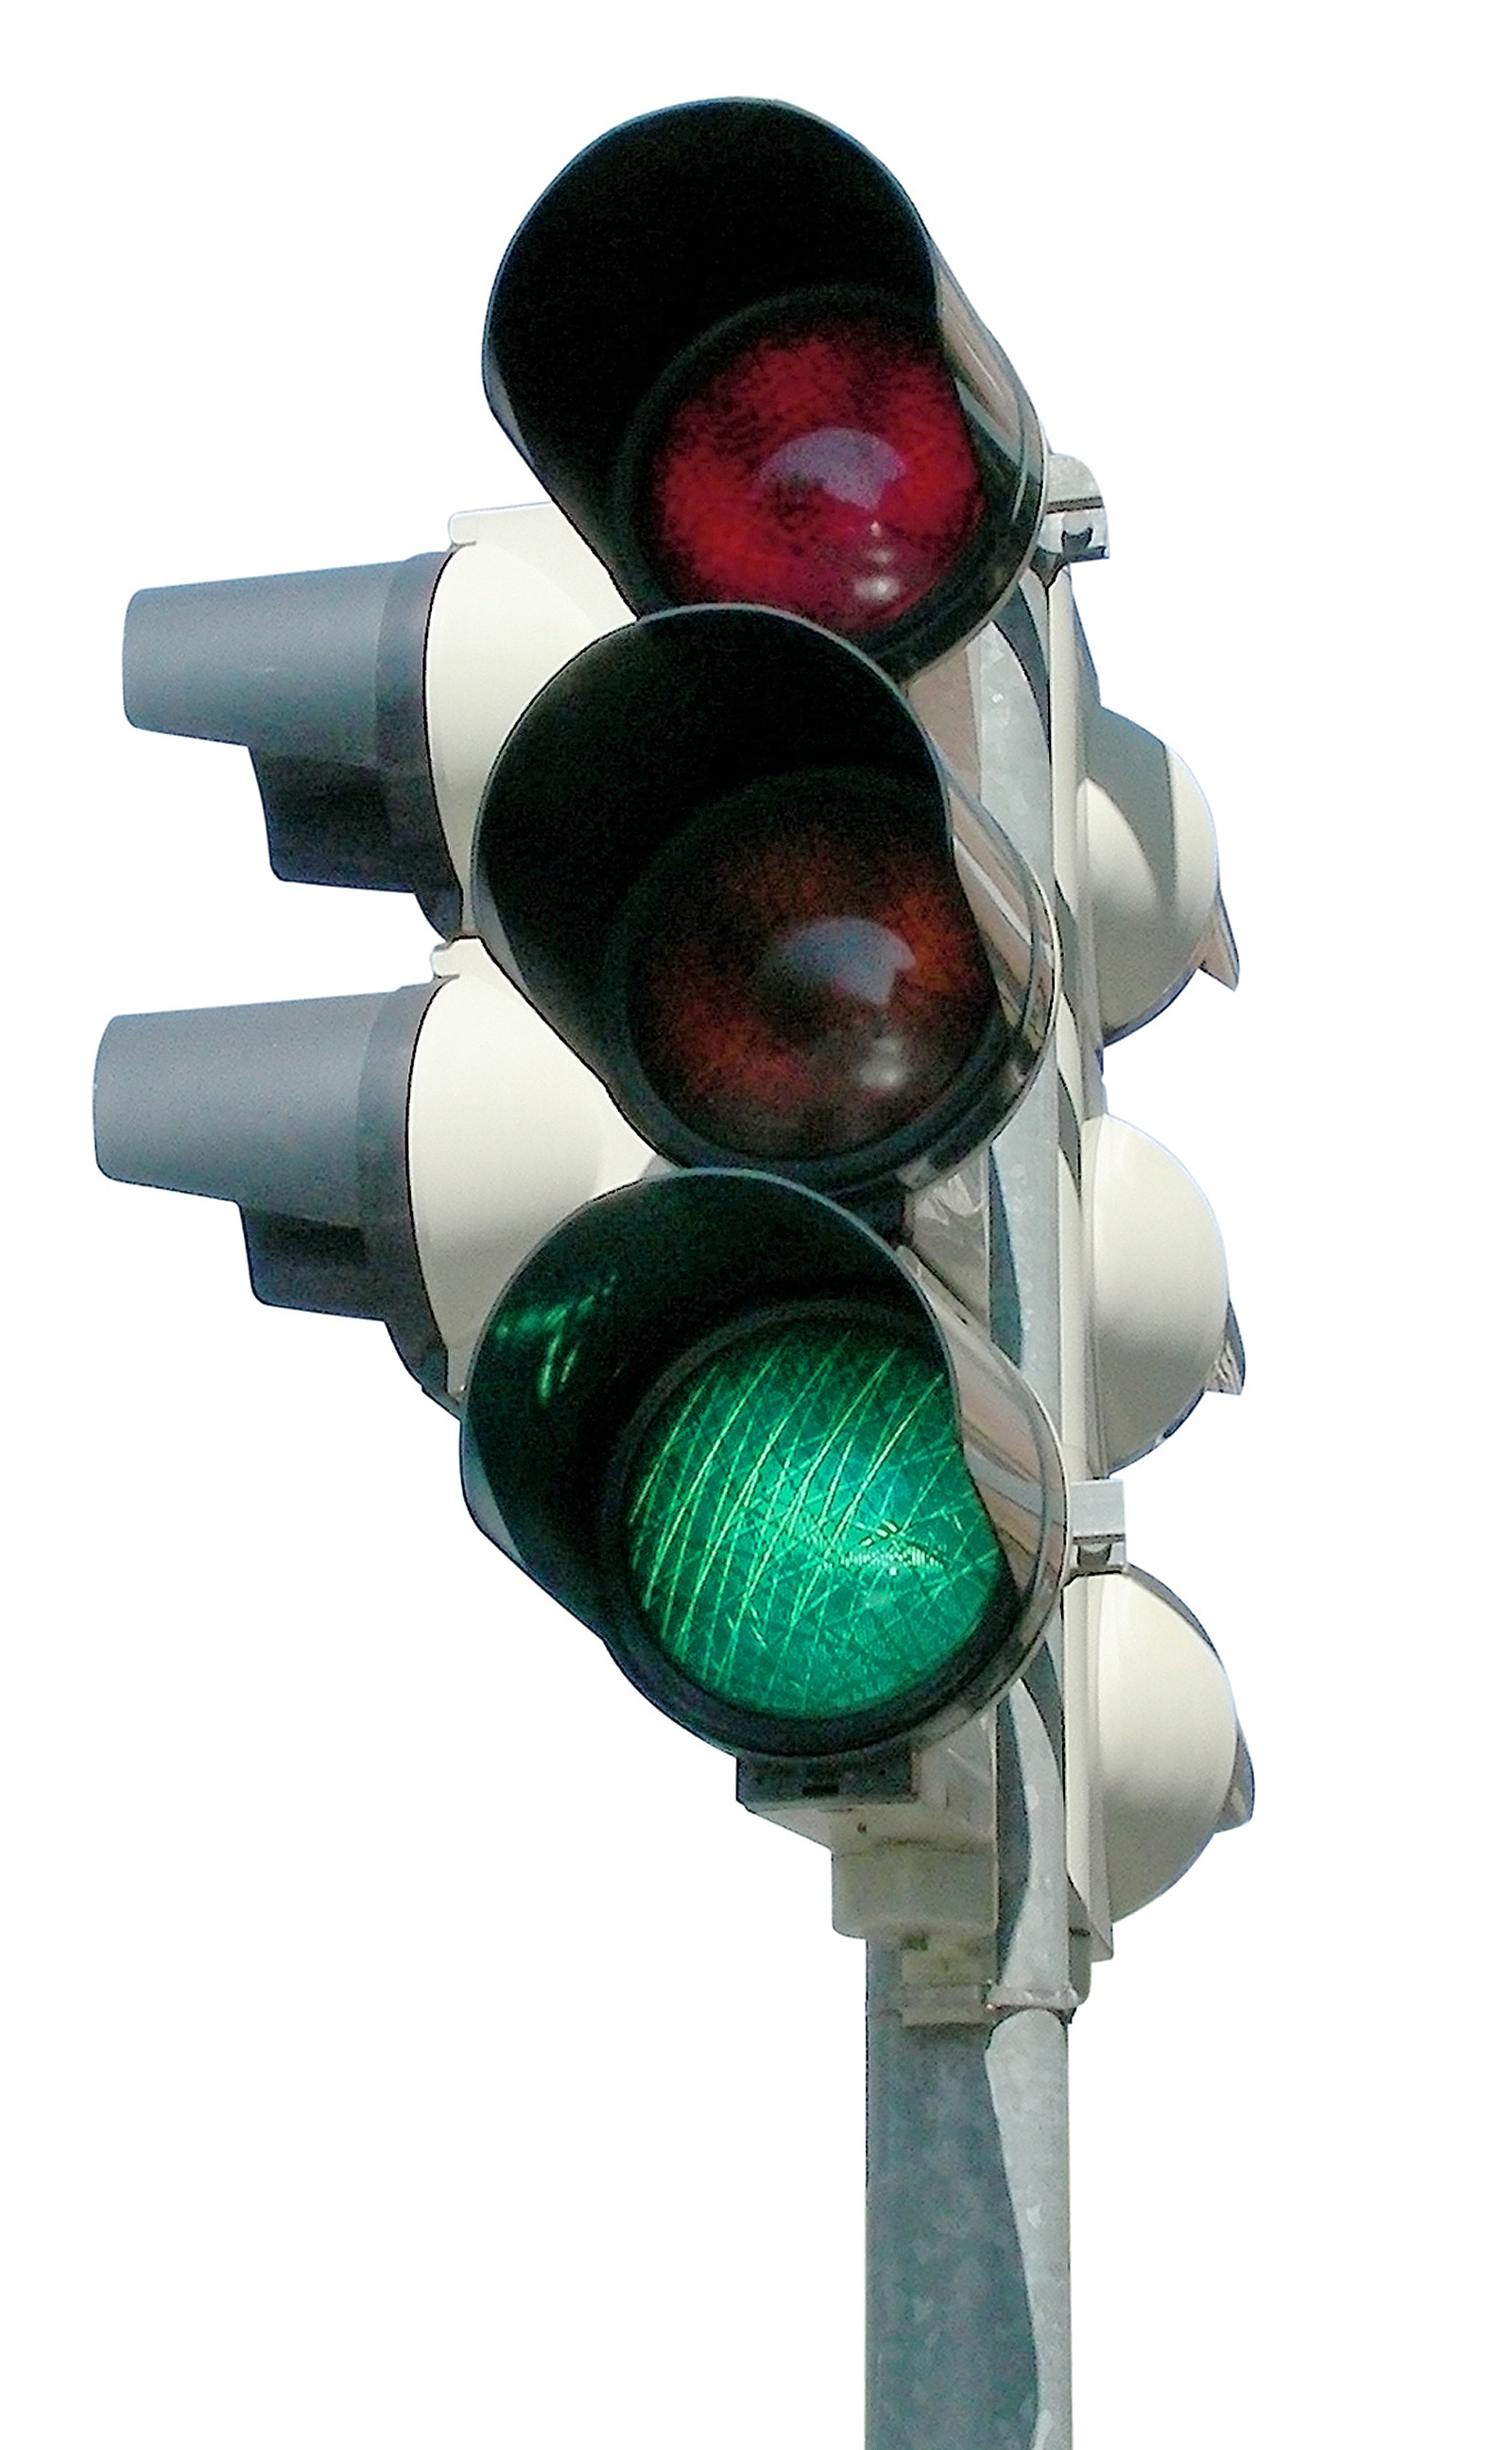
light, road, traffic, green, beacon, lamp, lighting, traffic light, product, light fixture, go, sconce, traffic lights, rules of the road, traffic signal, green light, traffic light signal, signaling device